Waterloo Microbes

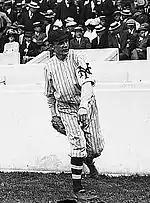
(1912) Baseball Hall of Fame member Rube Marquard, New York Giants. Marquard pitched for Waterloo in his first professional seasons after stowing away on a freight train to reach Waterloo for a tryout with the team.

At age 21, outfielder Ward Miller made his professional debut with Waterloo in 1906 after graduating from Northern Illinois University, hitting .278 in 70 games. In eight seasons playing with the Pittsburgh Pirates (1909), Cincinnati Reds (1909–1910), Chicago Cubs (1912–1913), St. Louis Terriers (1914–1915) and St. Louis Browns (1916–1917), Miller batted .278 with an OBP of .375 and 128 stolen bases in 769 career games.